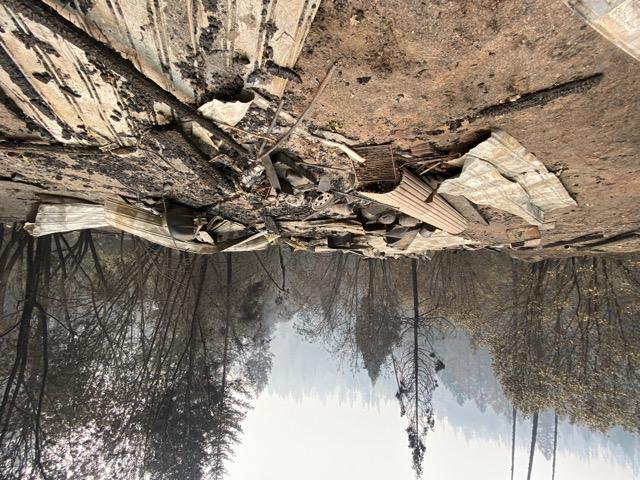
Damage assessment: destroyed